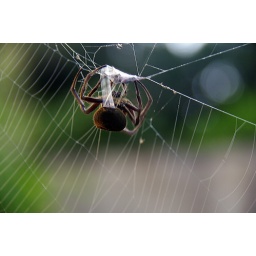
In a split second she had encased an orange colored butterfly in cling wrap.